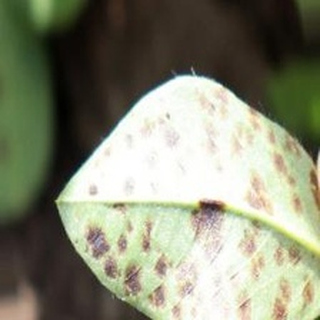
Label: groundnut_rust